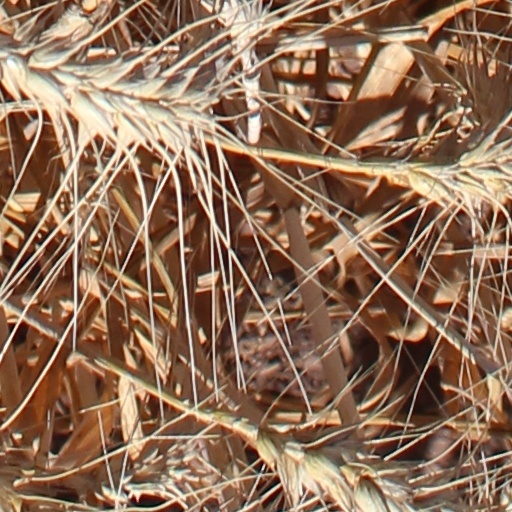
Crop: wheat